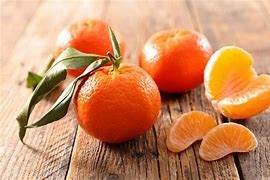
Label: mandarine